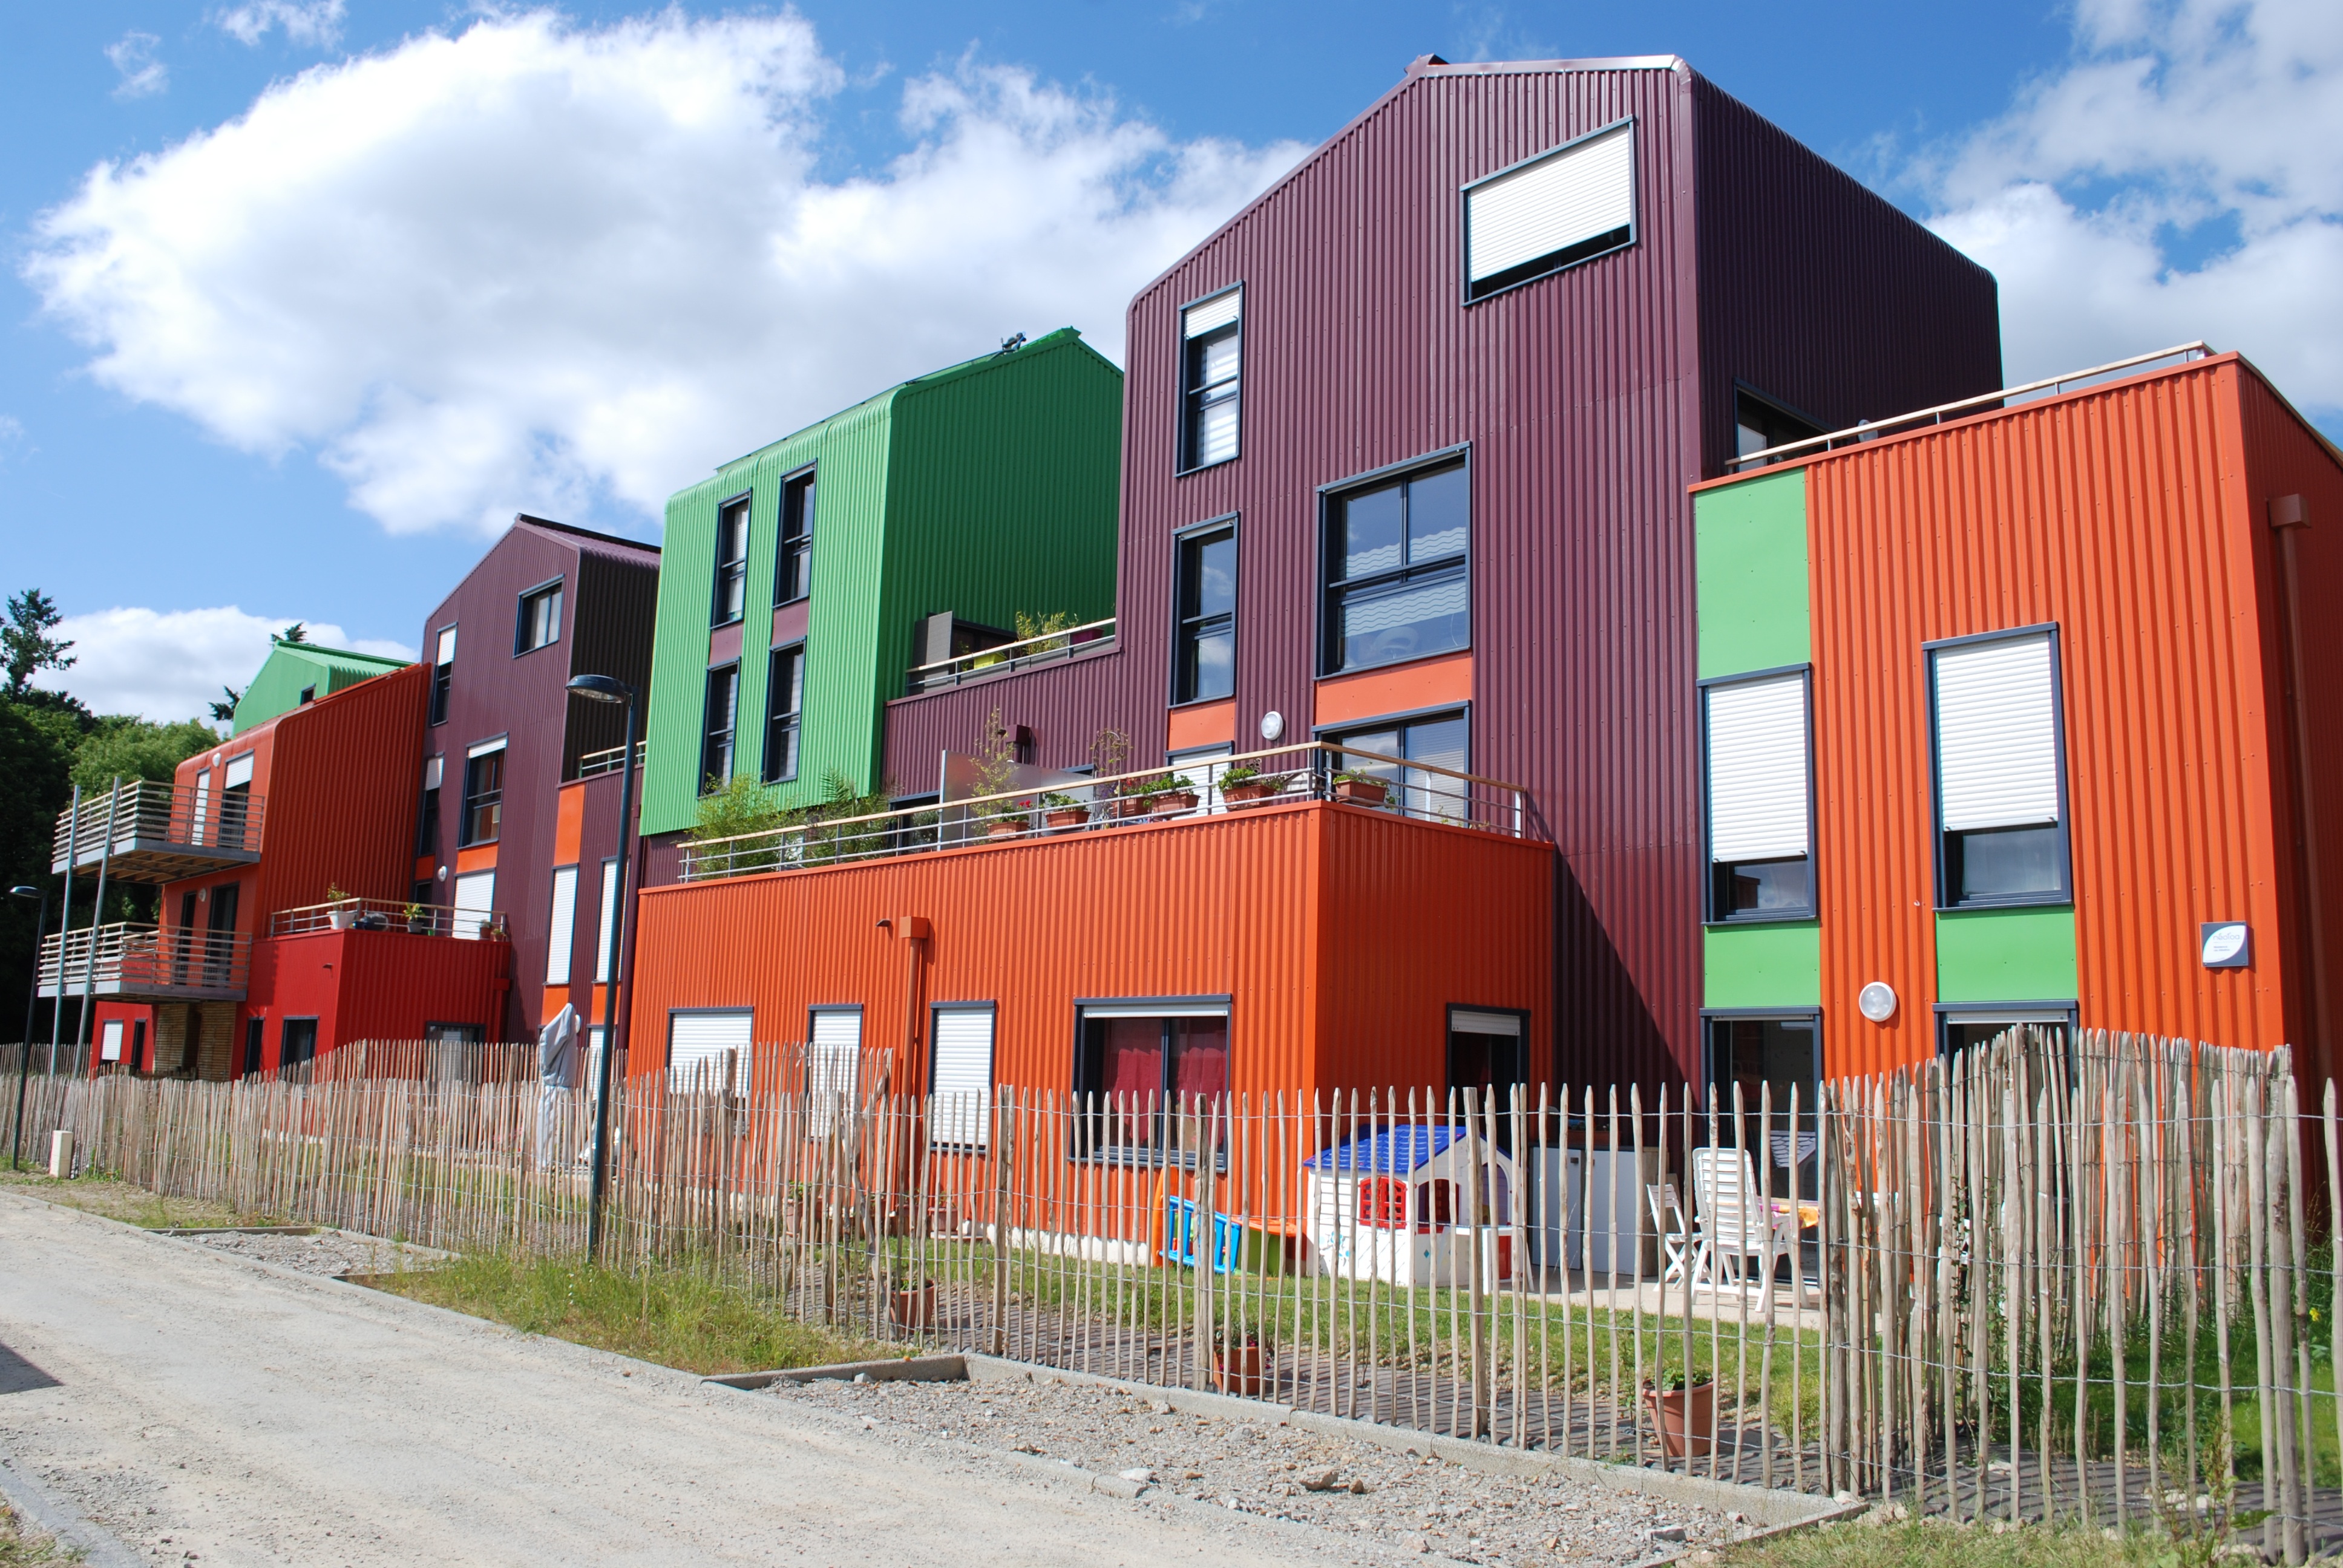
architecture, house, building, downtown, facade, apartment, neighbourhood, real estate, hlm, new building, urban area, residential area, social housing, org res, grasslands of org res